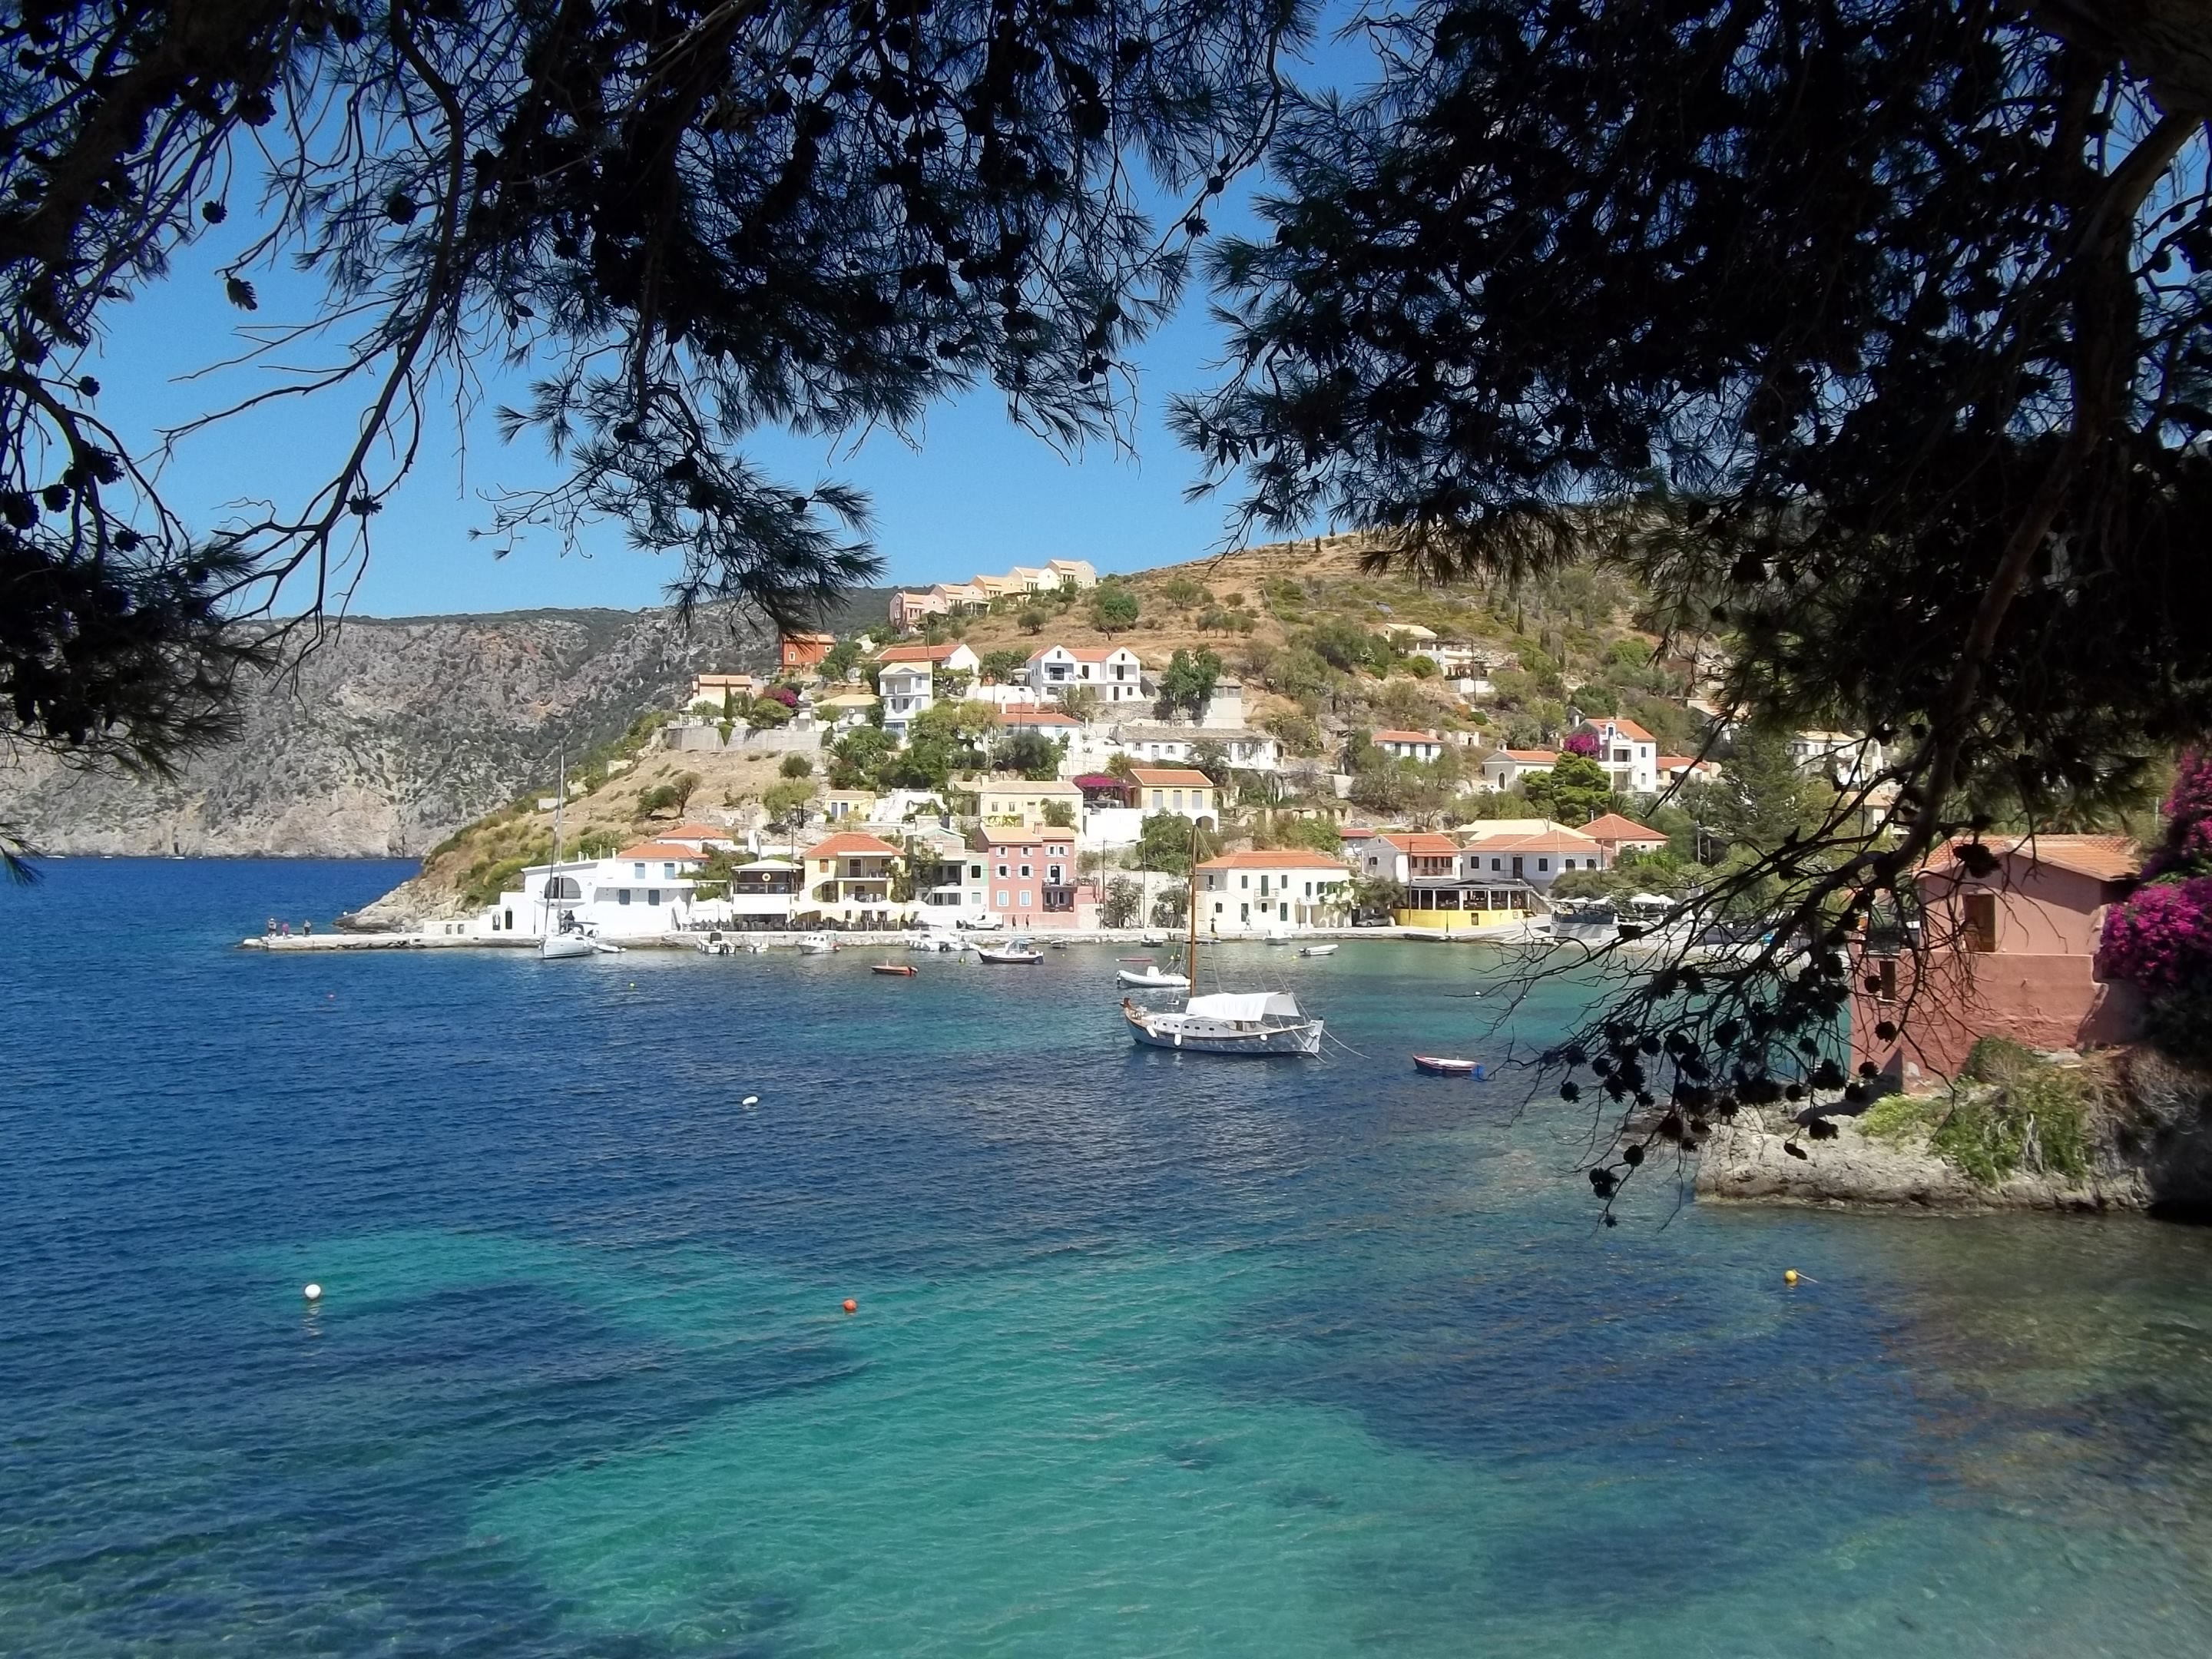
landscape, sea, summer, vacation, village, mediterranean, lagoon, bay, greece